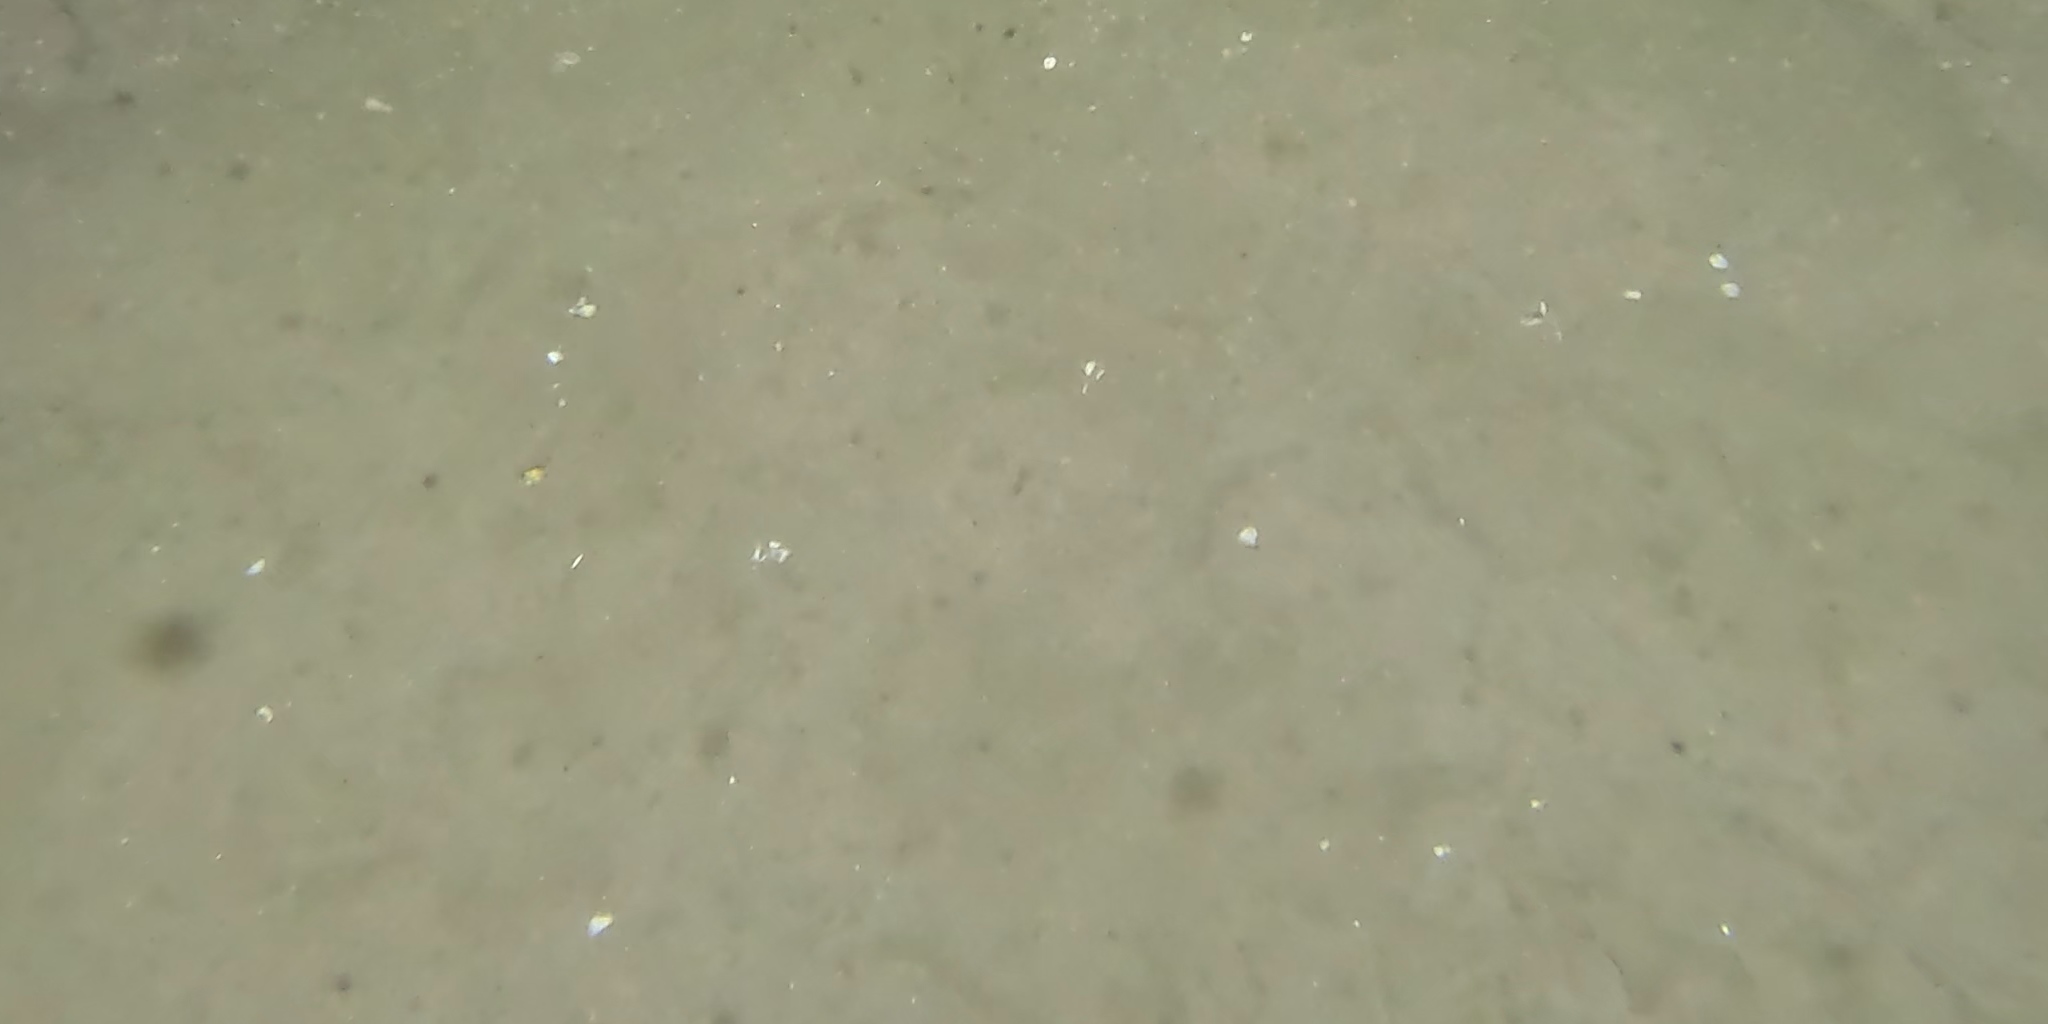
Seabed habitat: sand